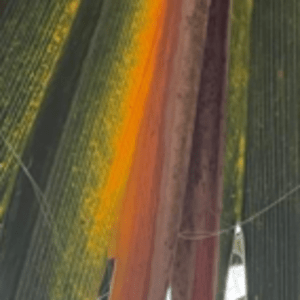
Label: Manganese Deficiency